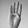
ASL letter: B